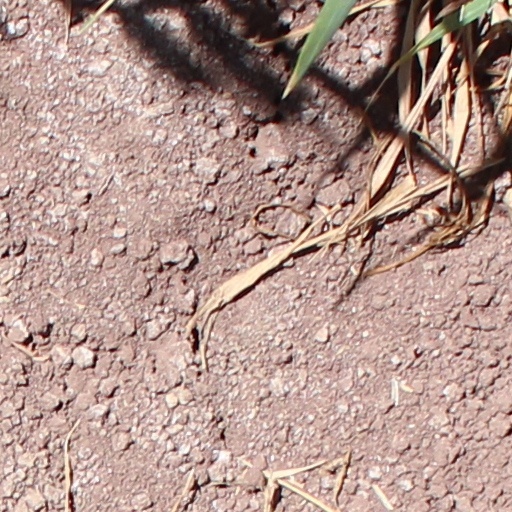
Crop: wheat